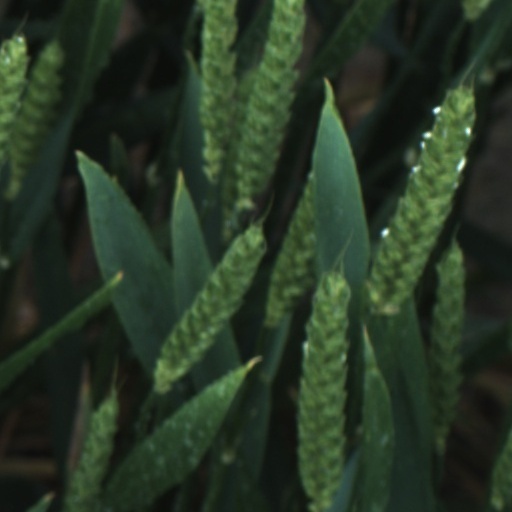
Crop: wheat